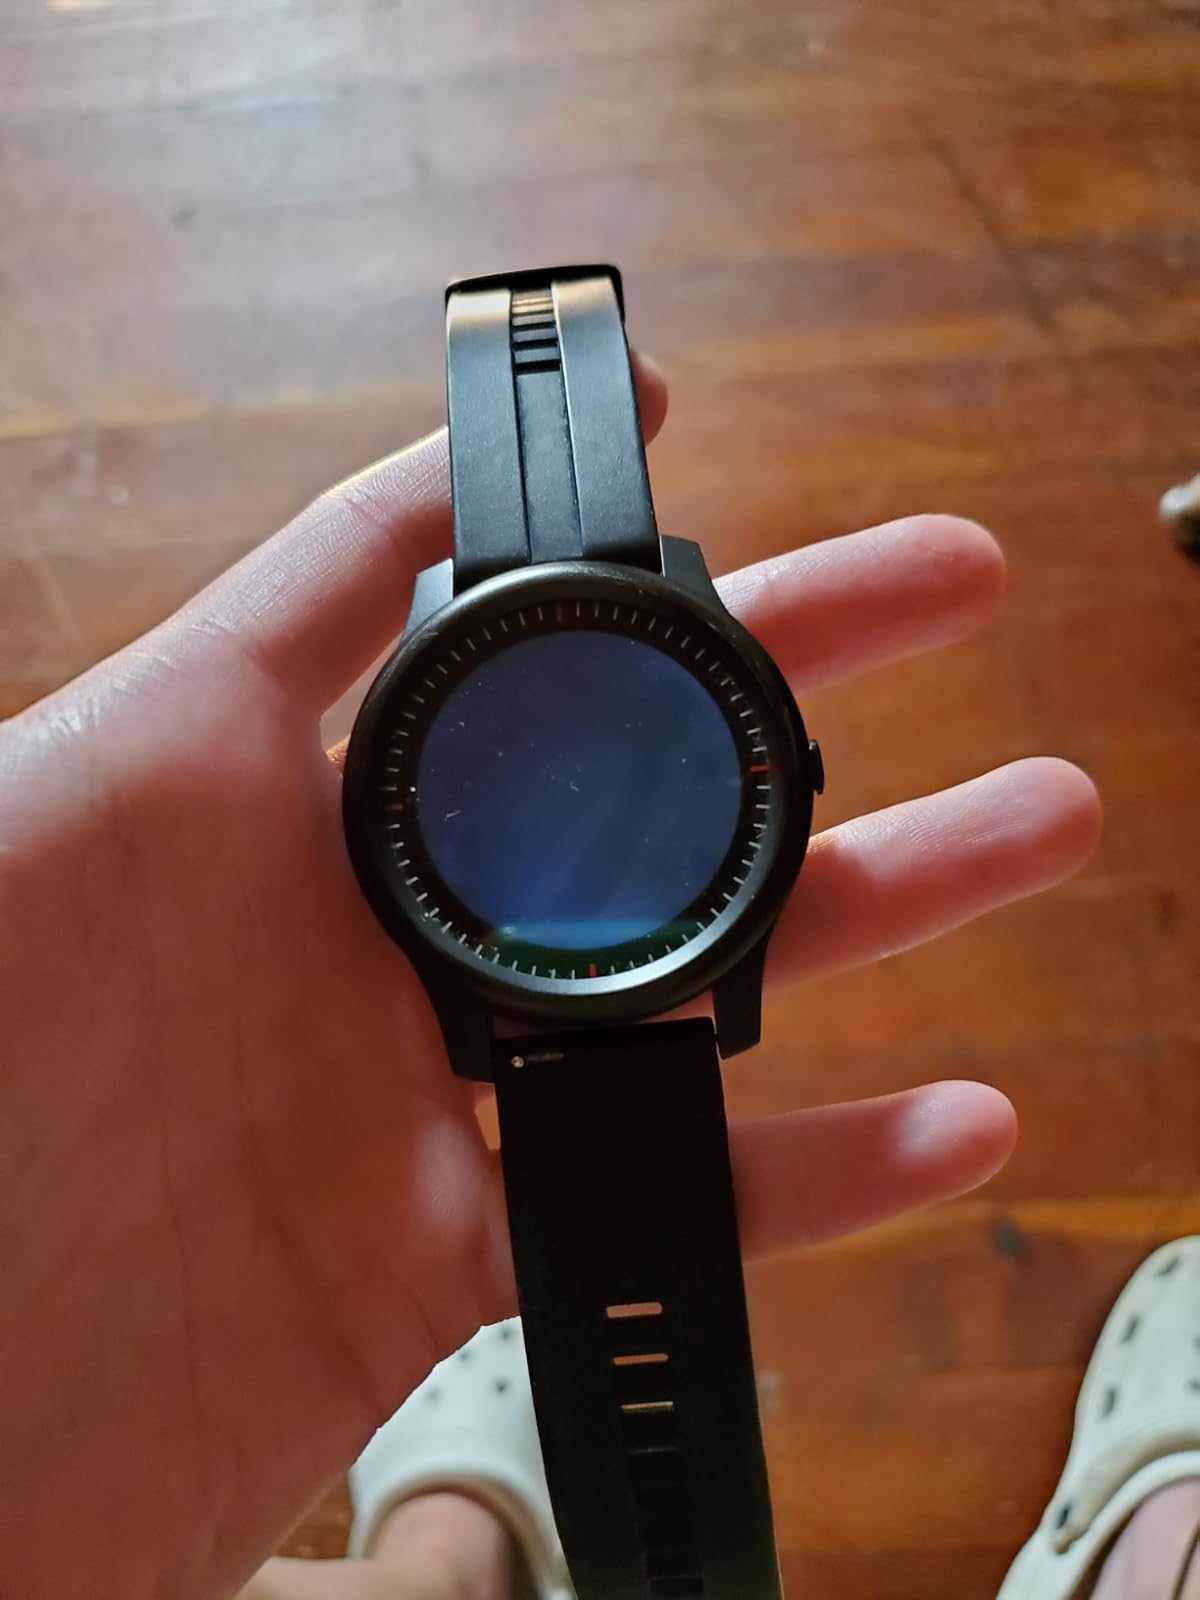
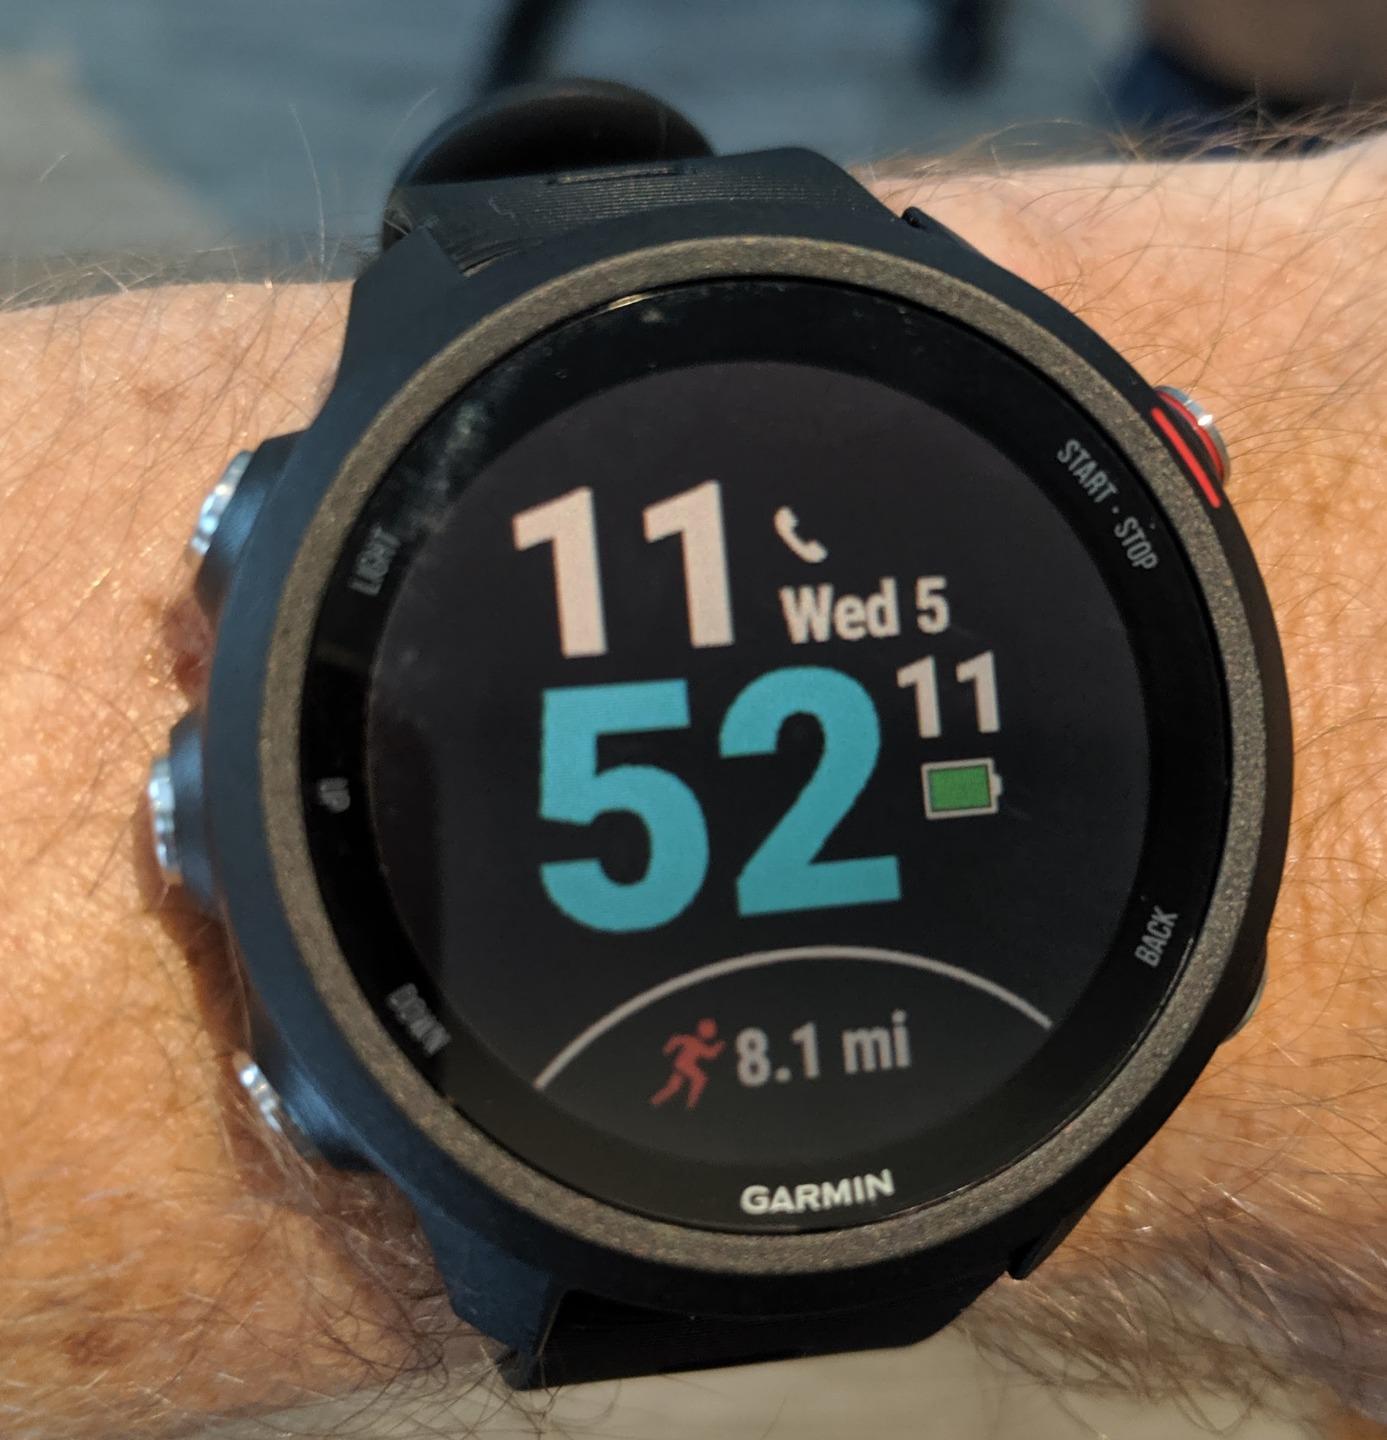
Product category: smartwatch
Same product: no